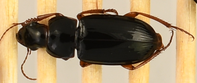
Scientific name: Harpalus paratus
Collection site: North Sterling NEON (STER), plot STER_033